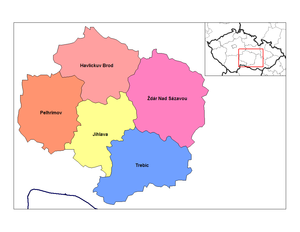
Les districts de la Tchéquie sont issus d'une division de la Tchécoslovaquie en 1960. Cette nouvelle division n’a pas pris en compte les anciennes divisions traditionnelles et les liens locaux. En Tchéquie il y avait 75 districts ; un 76ᵉ district, le district de Jeseník a été créé par la division du district de Šumperk. Trois étaient composés uniquement de villes statutaires Brno, Ostrava et Plzeň qui obtinrent le statut de district en 1971. Prague a un statut spécial, mais les dix districts de Prague étaient, d'une certaine manière, équivalent aux okres.
La région de Vysočina est une des 14 régions de la Tchéquie. Son territoire est partagé entre la Bohême et la Moravie. Sa capitale administrative est la ville de Jihlava.